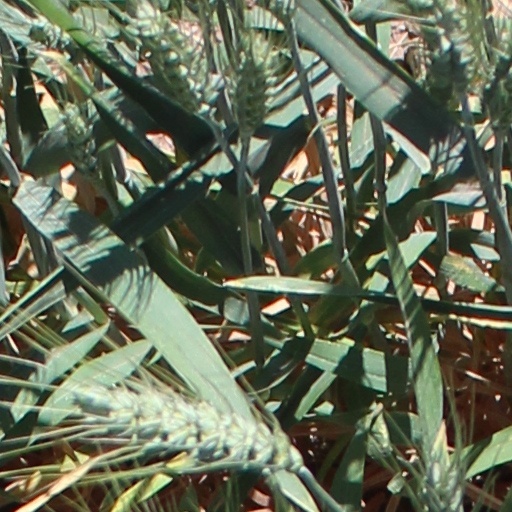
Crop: wheat